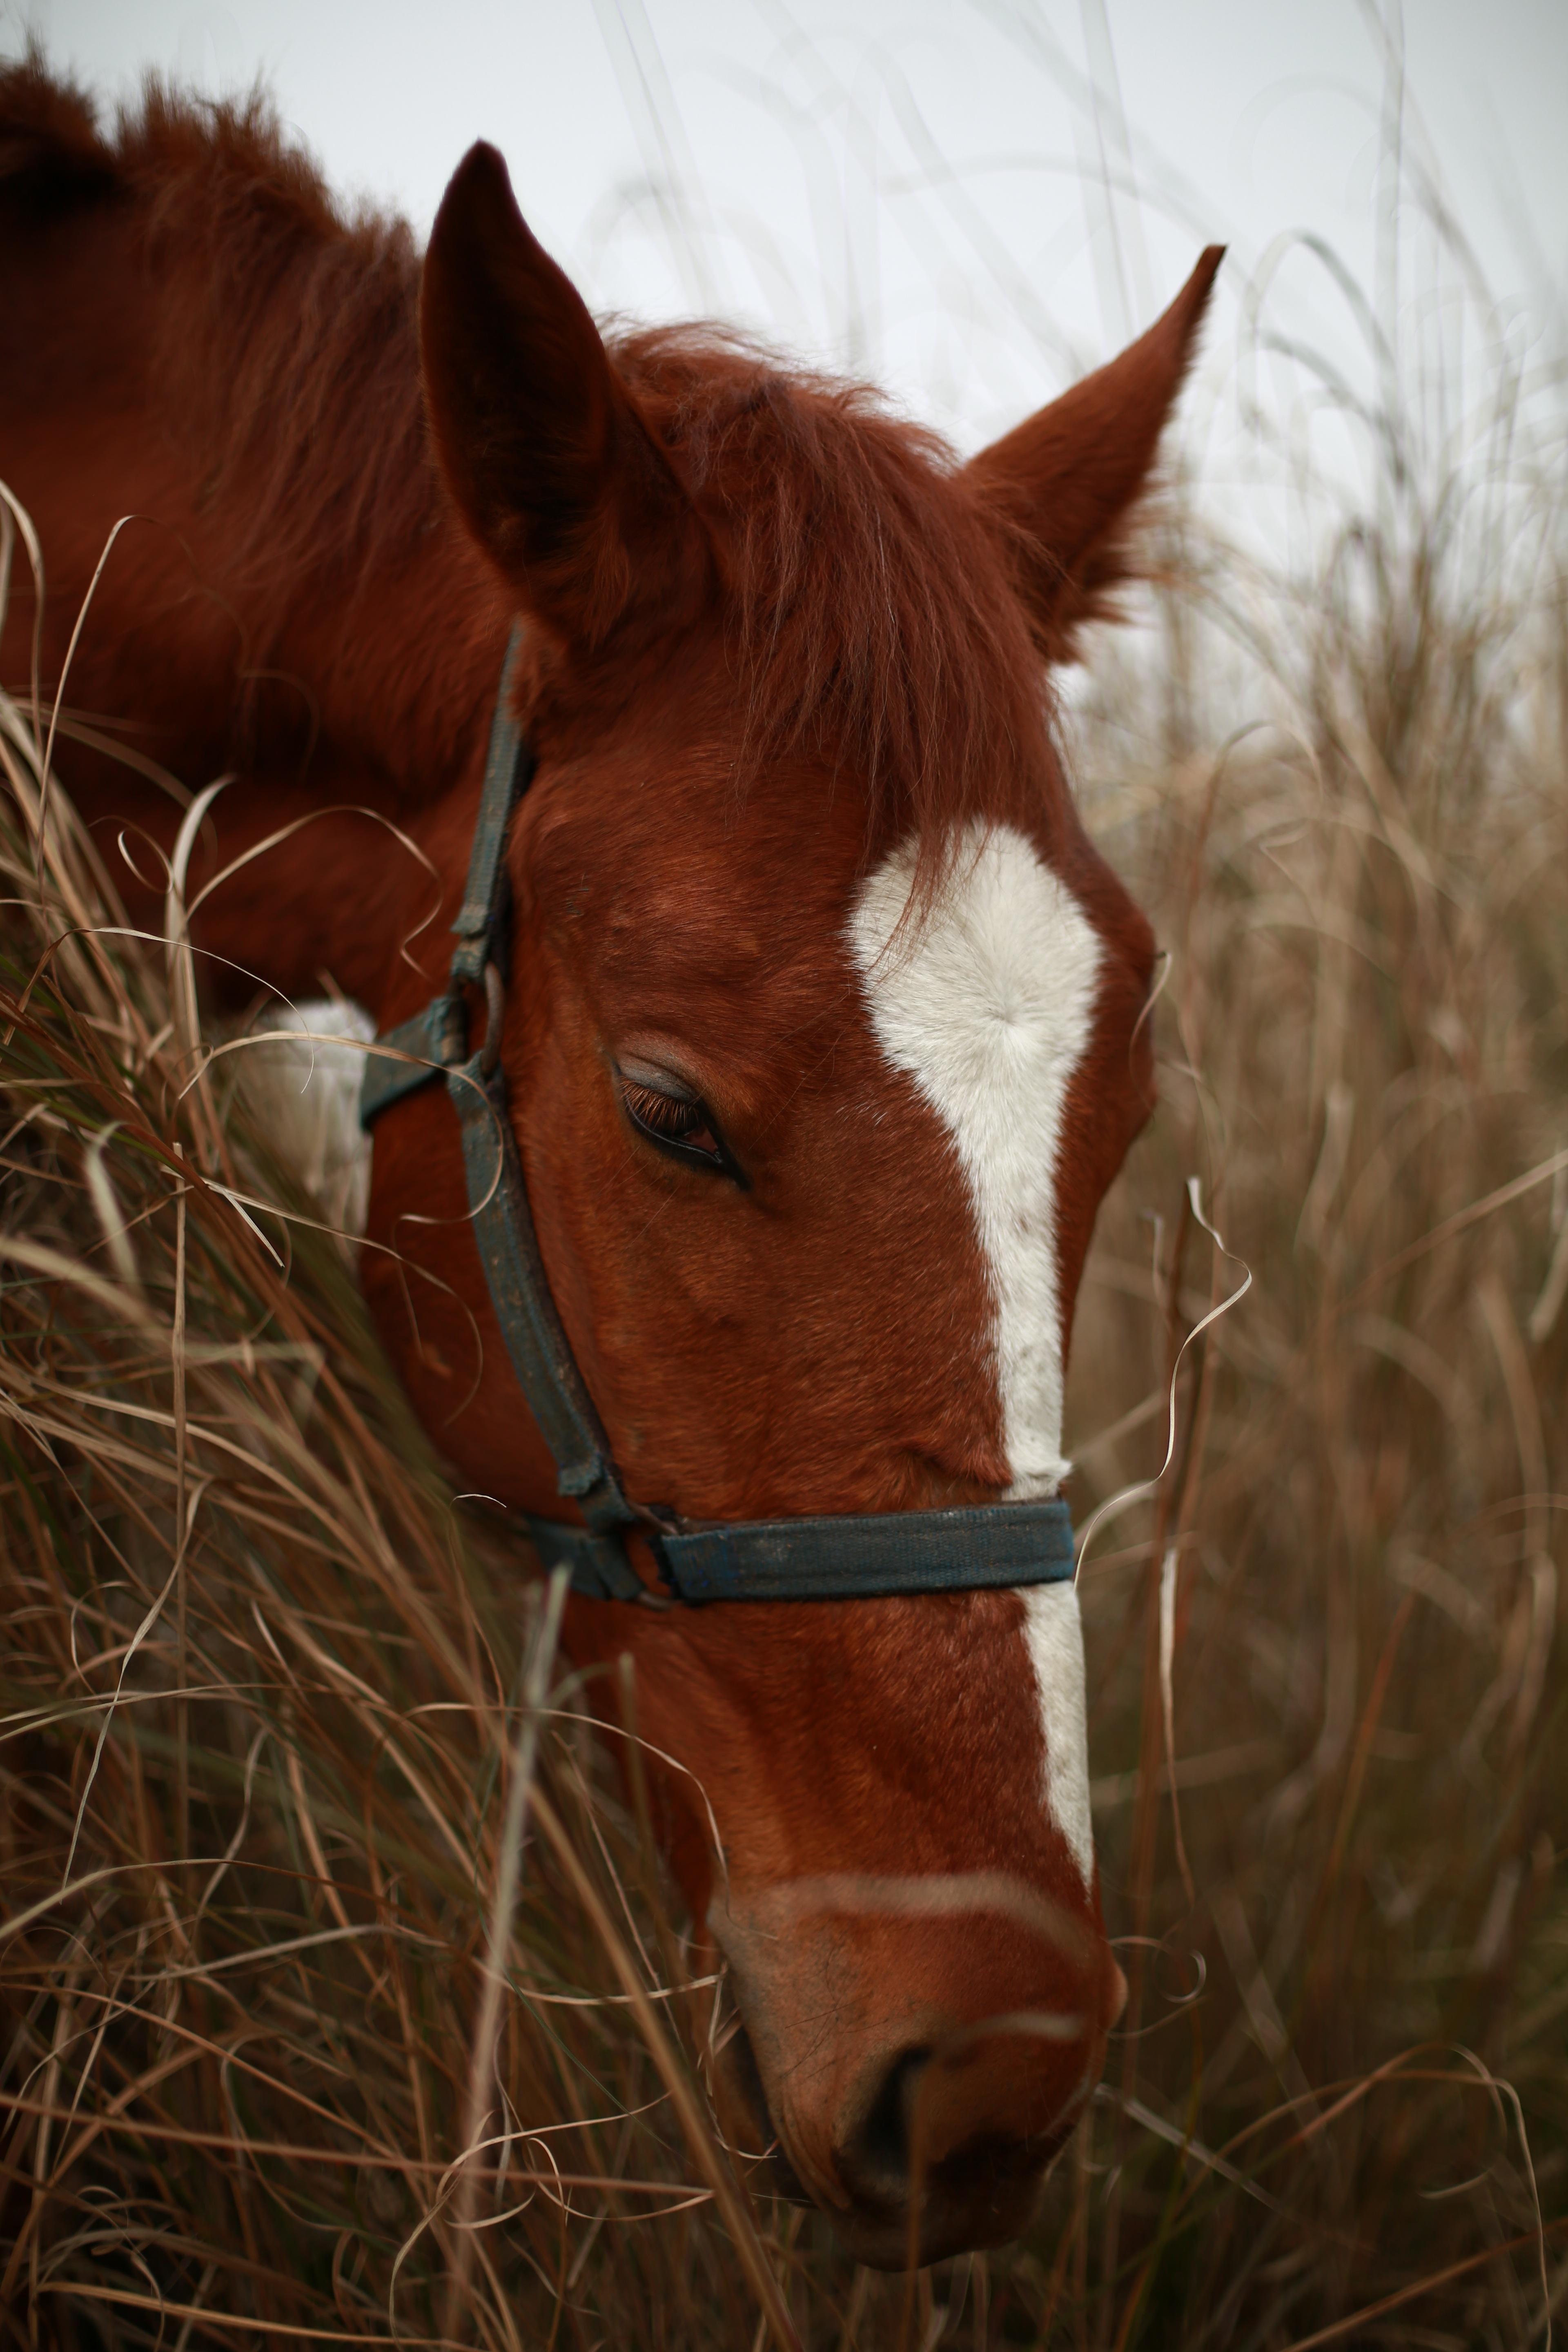
hay, pasture, horse, autumn, rein, mammal, stallion, mane, close up, bridle, mare, foal, halter, pack animal, horse like mammal, mustang horse, horse tack